Little Lungs in a Great Big World

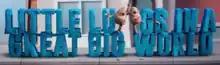
Logo from the "Birthday" advertisement.

Little Lungs in a Great Big World is a stop-motion animated tragicomedy educational public service announcement series that is part of a campaign for the FDA Center for Tobacco Products by FCB named "The Real Cost." The advertisements, released on March 15, 2017, were directed by British animator Peter Sluszka and produced by New York City studio Hornet. The commercials follow a set of anthropomorphic young lungs named Little Lungs that "smoked as a teen and never grew to normal size." Little Lungs tries to enjoy leisure activities with his friends but always ends up facing horrific consequences in his attempts to do so. FCB's approach towards animated entertainment for PSAs was a deviation from most anti-smoking advertisements that they felt were "overplayed warnings" most teenagers ignored.